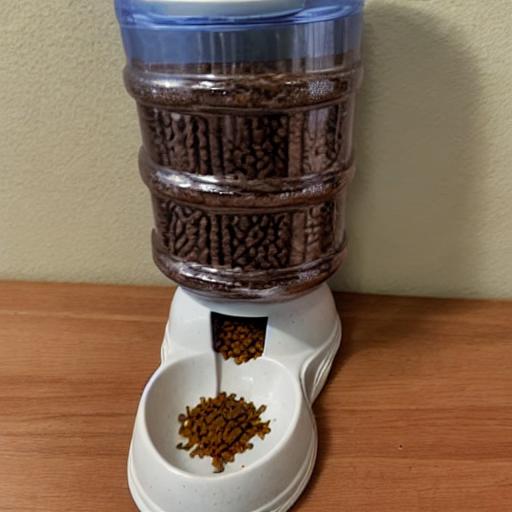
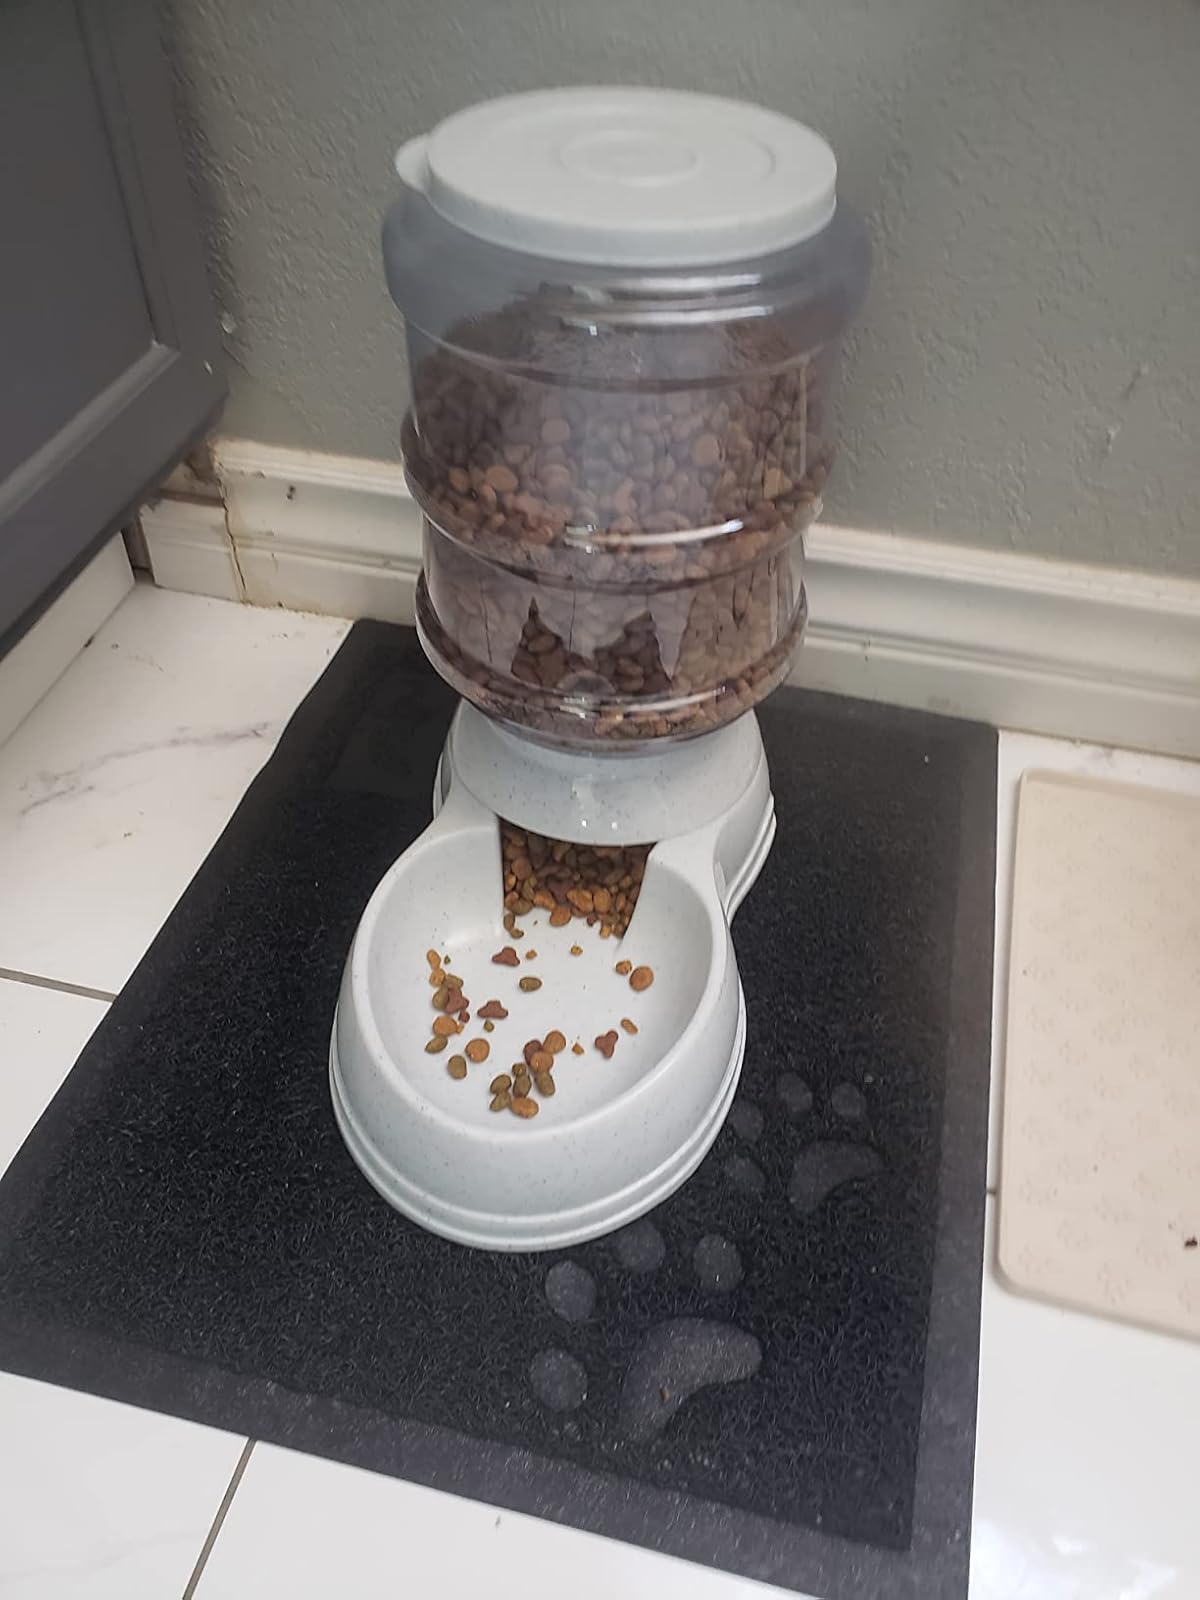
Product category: items_feeder
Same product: no